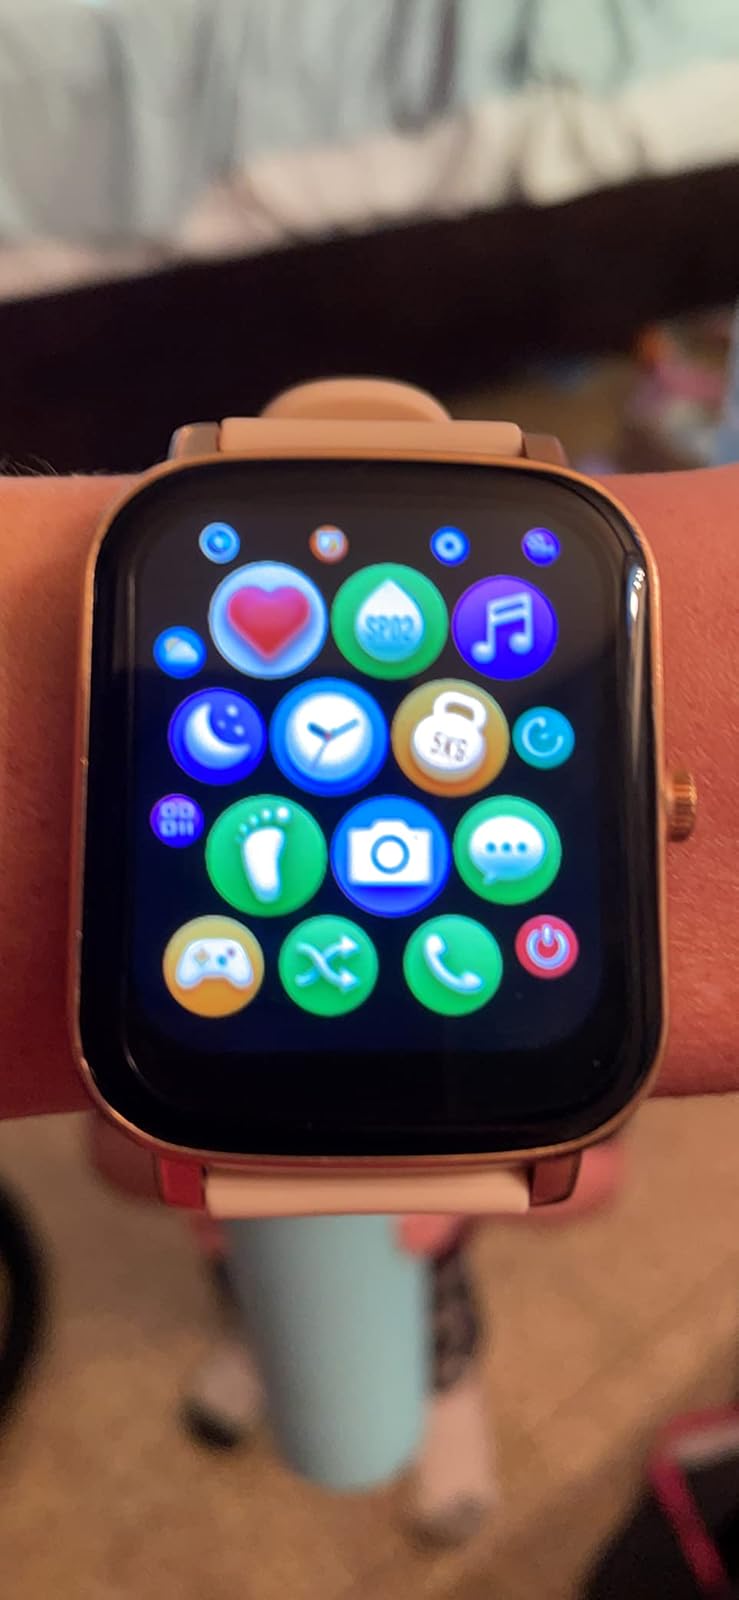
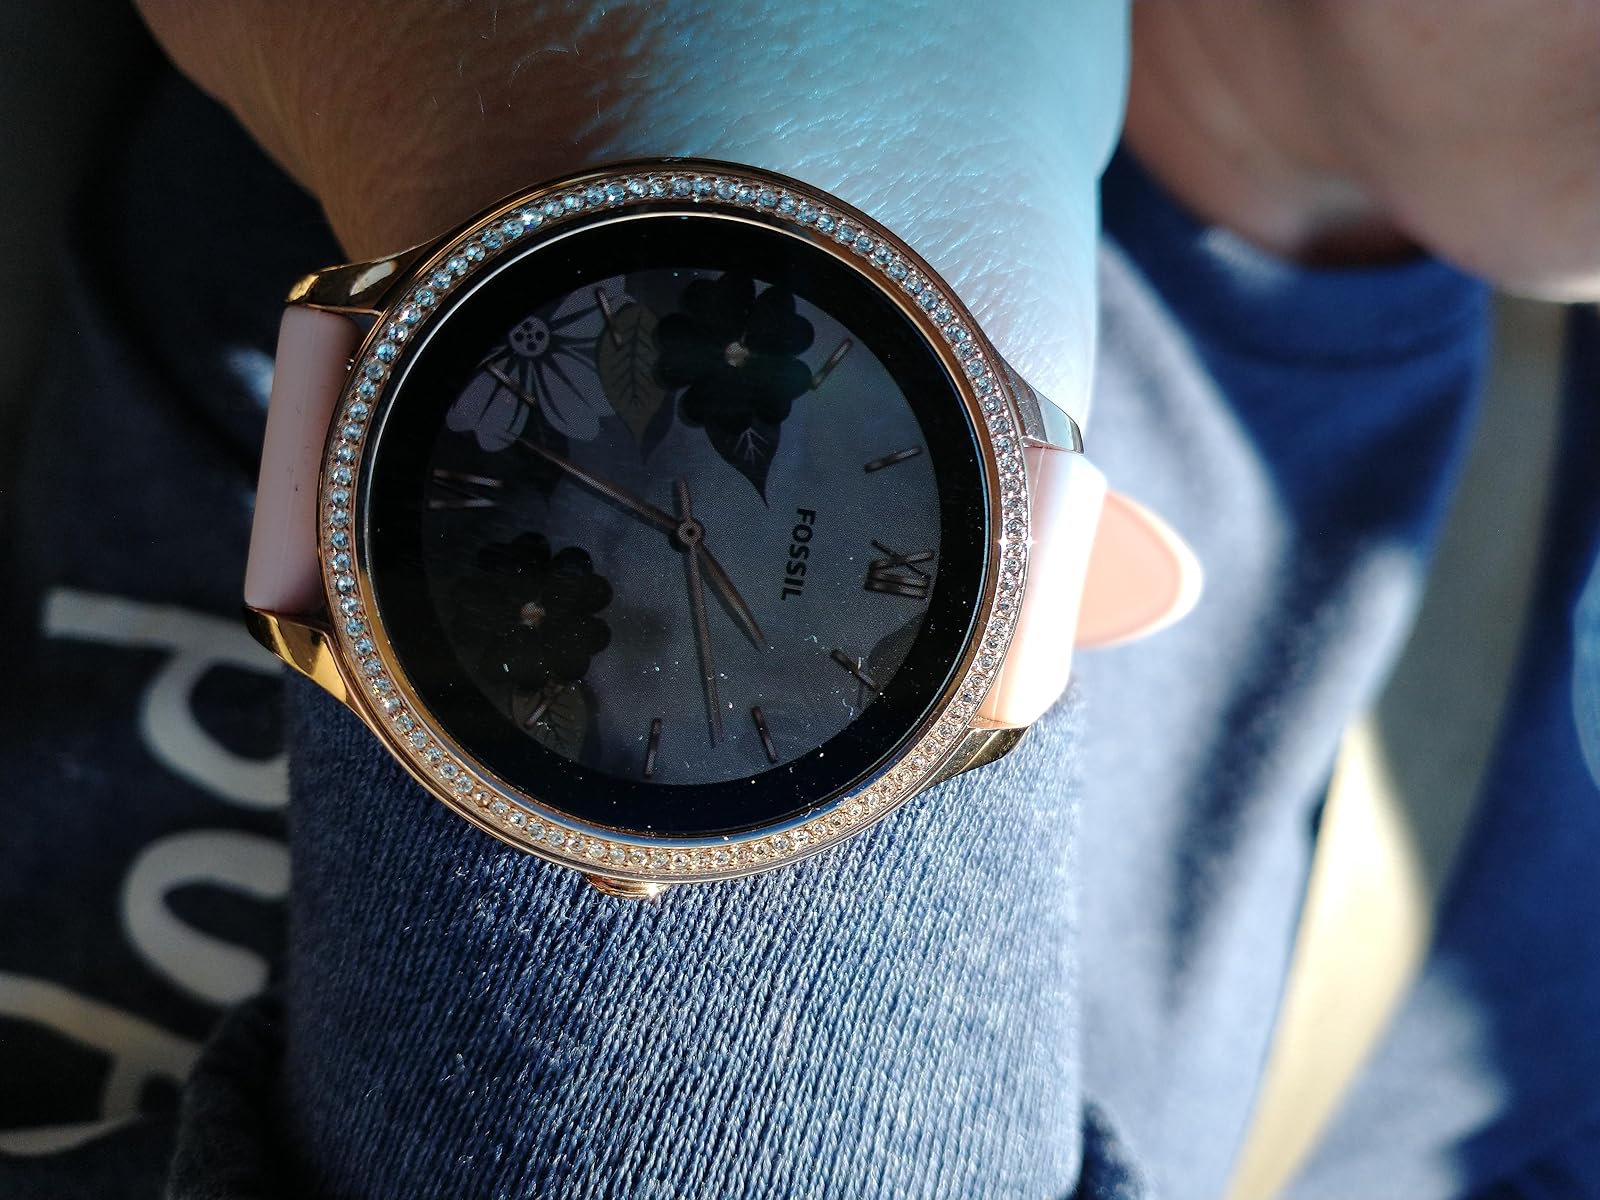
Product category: smartwatch
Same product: no